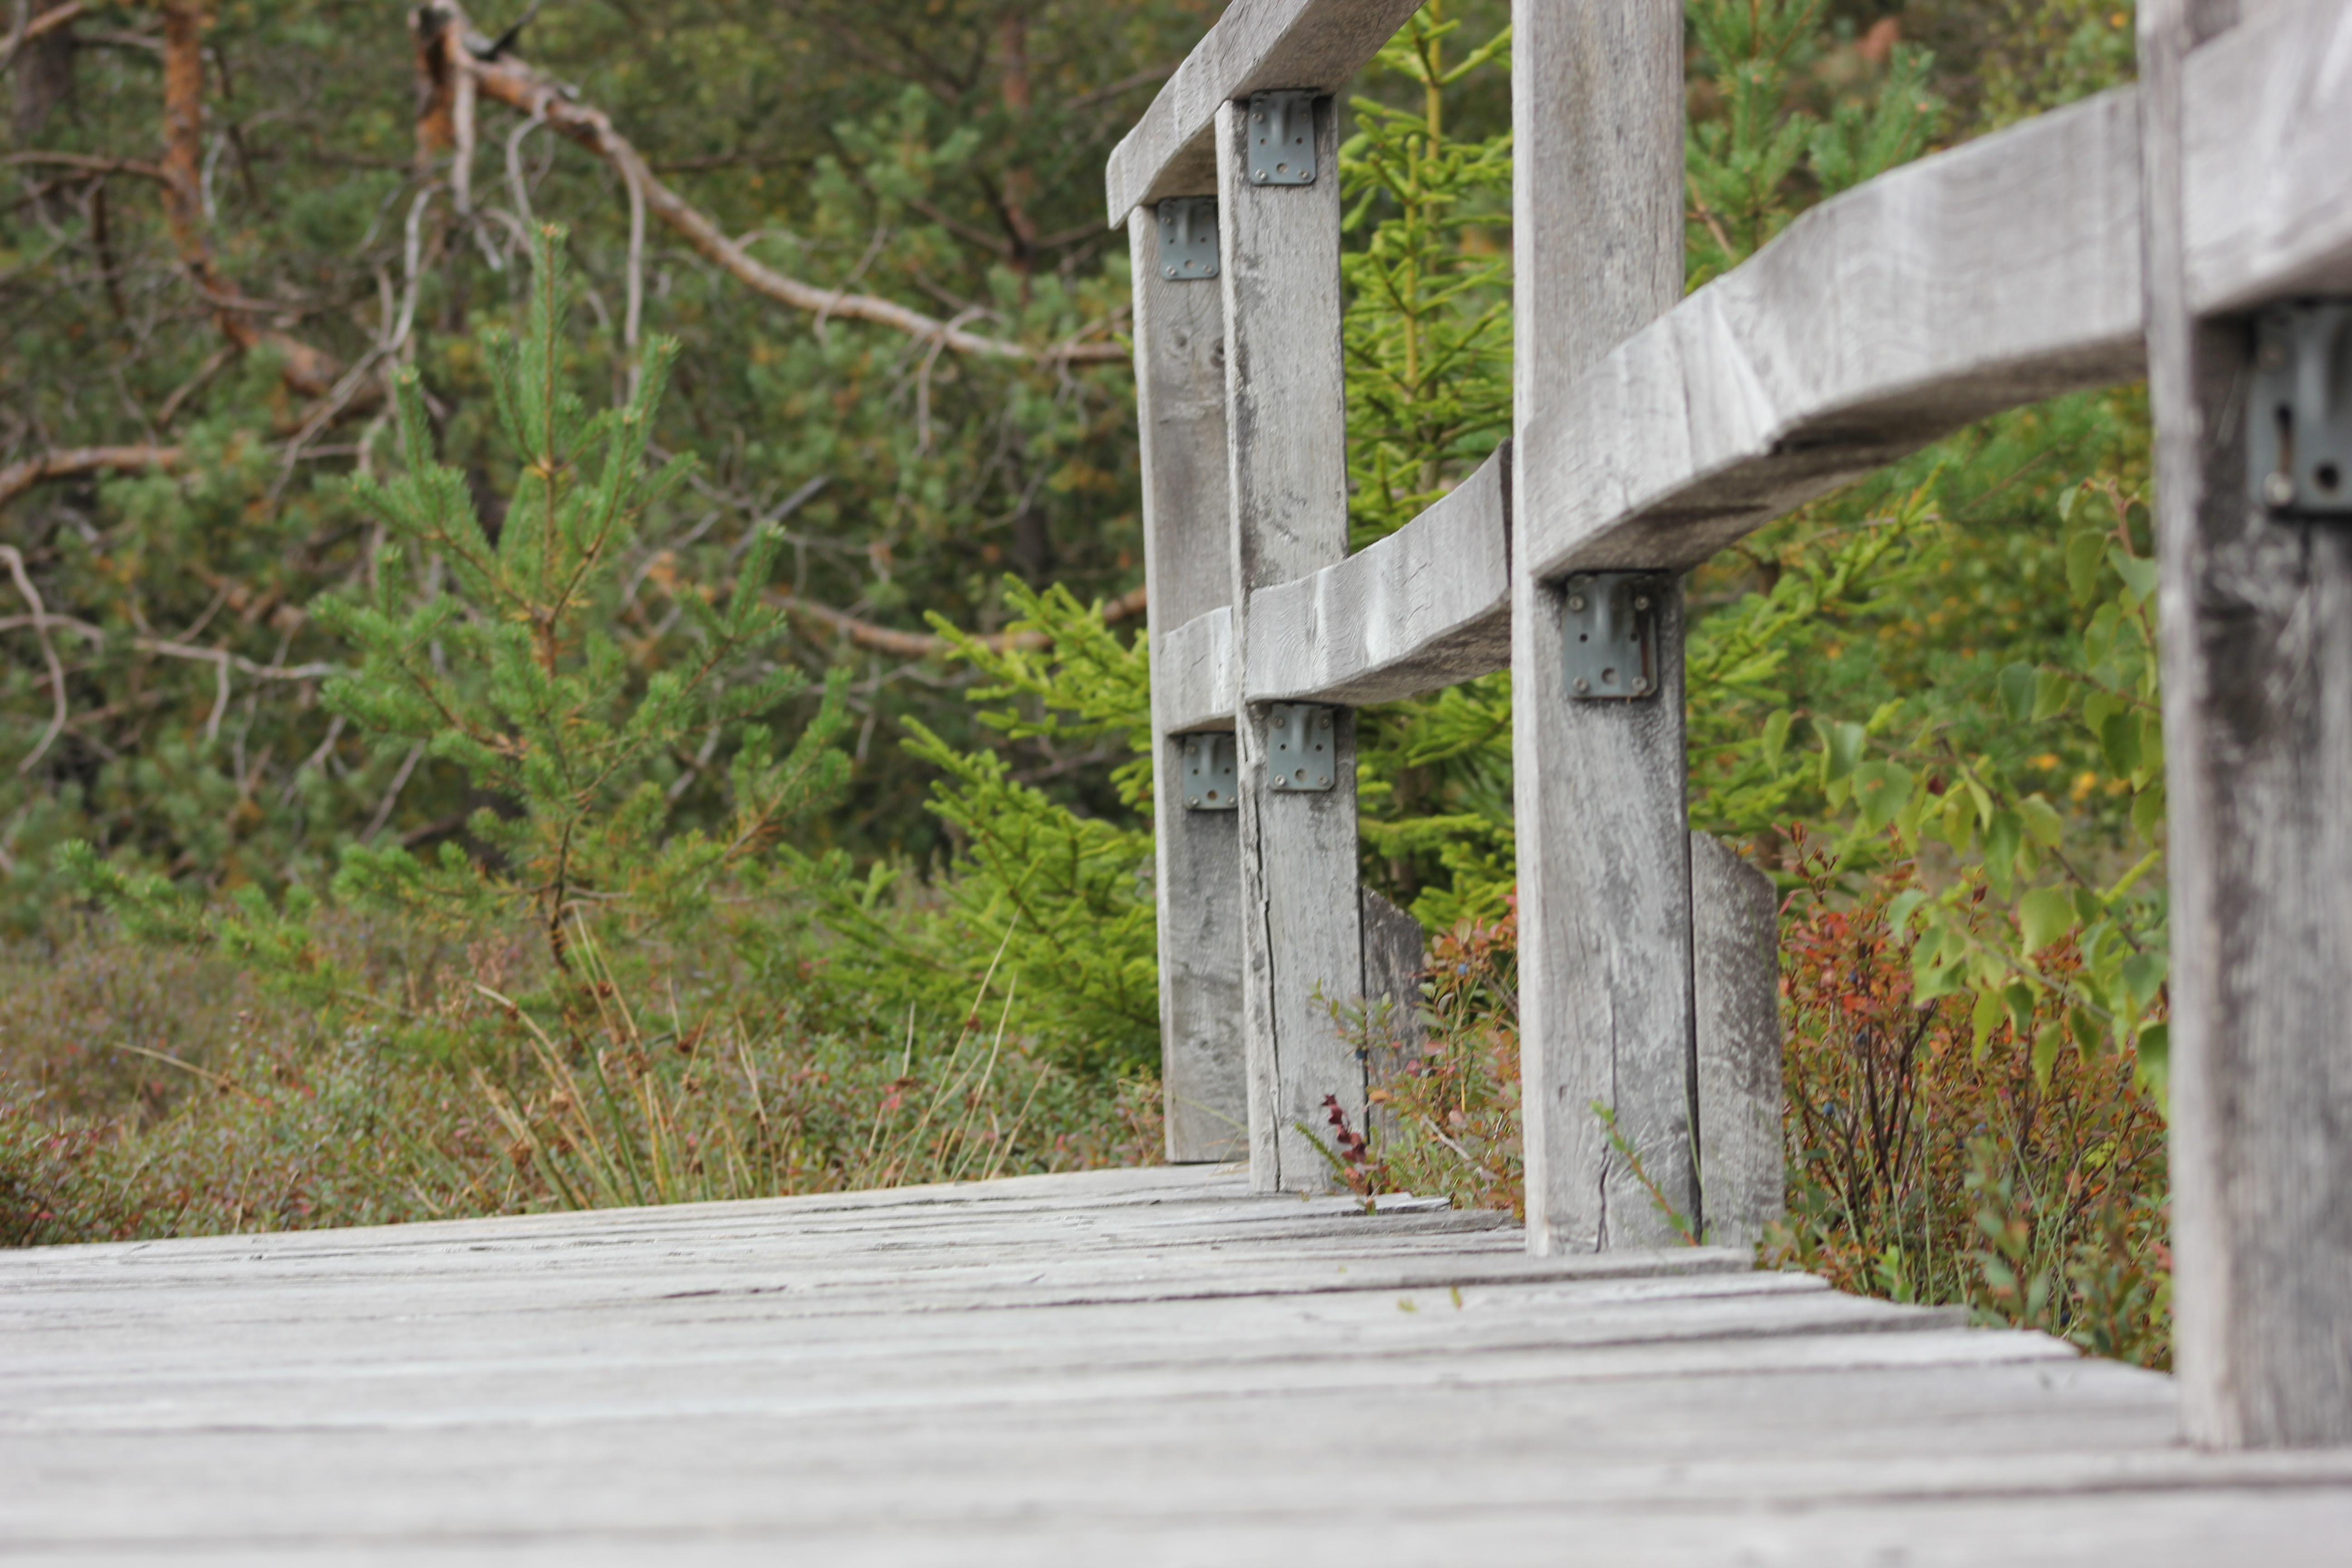
bridge, forest, path, walkway, wood, tree, grass, outdoor structure, plant, trail, guard rail